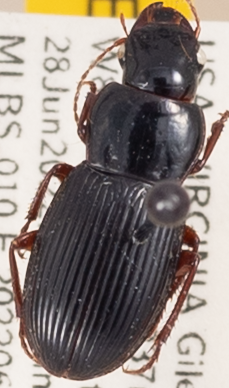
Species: Harpalus spadiceus
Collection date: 2022-06-28
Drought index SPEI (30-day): -0.616
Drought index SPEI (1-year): -0.922
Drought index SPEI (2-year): -0.46